Corte, Haute-Corse

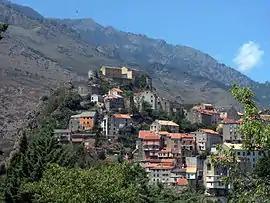
View of the citadel

Corte is a commune in the Haute-Corse department, on the island of Corsica, France.